R. Buckminster Fuller and Anne Hewlett Dome Home

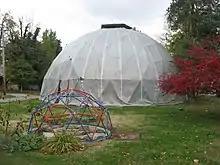
Dome undergoing renovations in 2013

The Fuller Dome is a project of RBF Dome NFP, a non-profit organization dedicated to honoring Buckminster Fuller's legacy. The board's vision is to further Bucky's work, principles, and commitment to addressing humanity's most basic needs. This is done by preserving his artifacts and providing programming in the spirit of Fuller's hope for "omni-successful education and sustenance for all of humanity."